Alfred Roberts

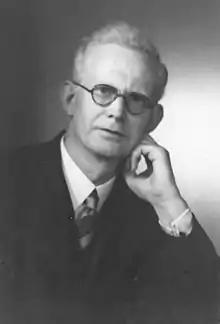

Alfred Roberts (18 April 1892 – 10 February 1970) was an English grocer, preacher and local politician. He served Grantham as alderman from 1943 to 1952 and mayor from 1945 to 1946. His second daughter, Margaret, was the first female prime minister of the United Kingdom.